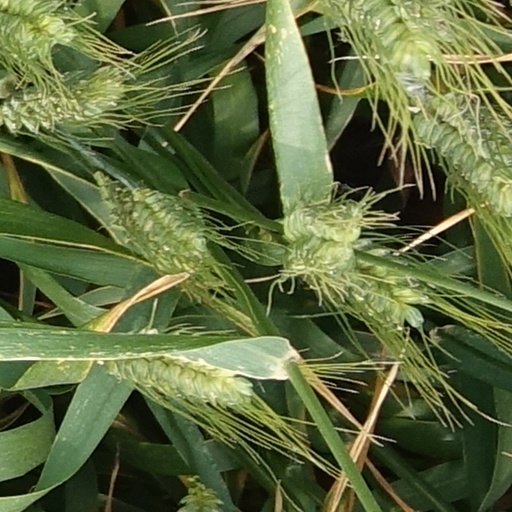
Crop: wheat